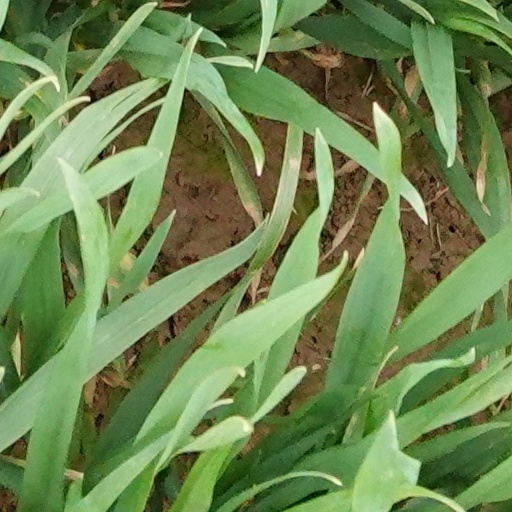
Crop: wheat